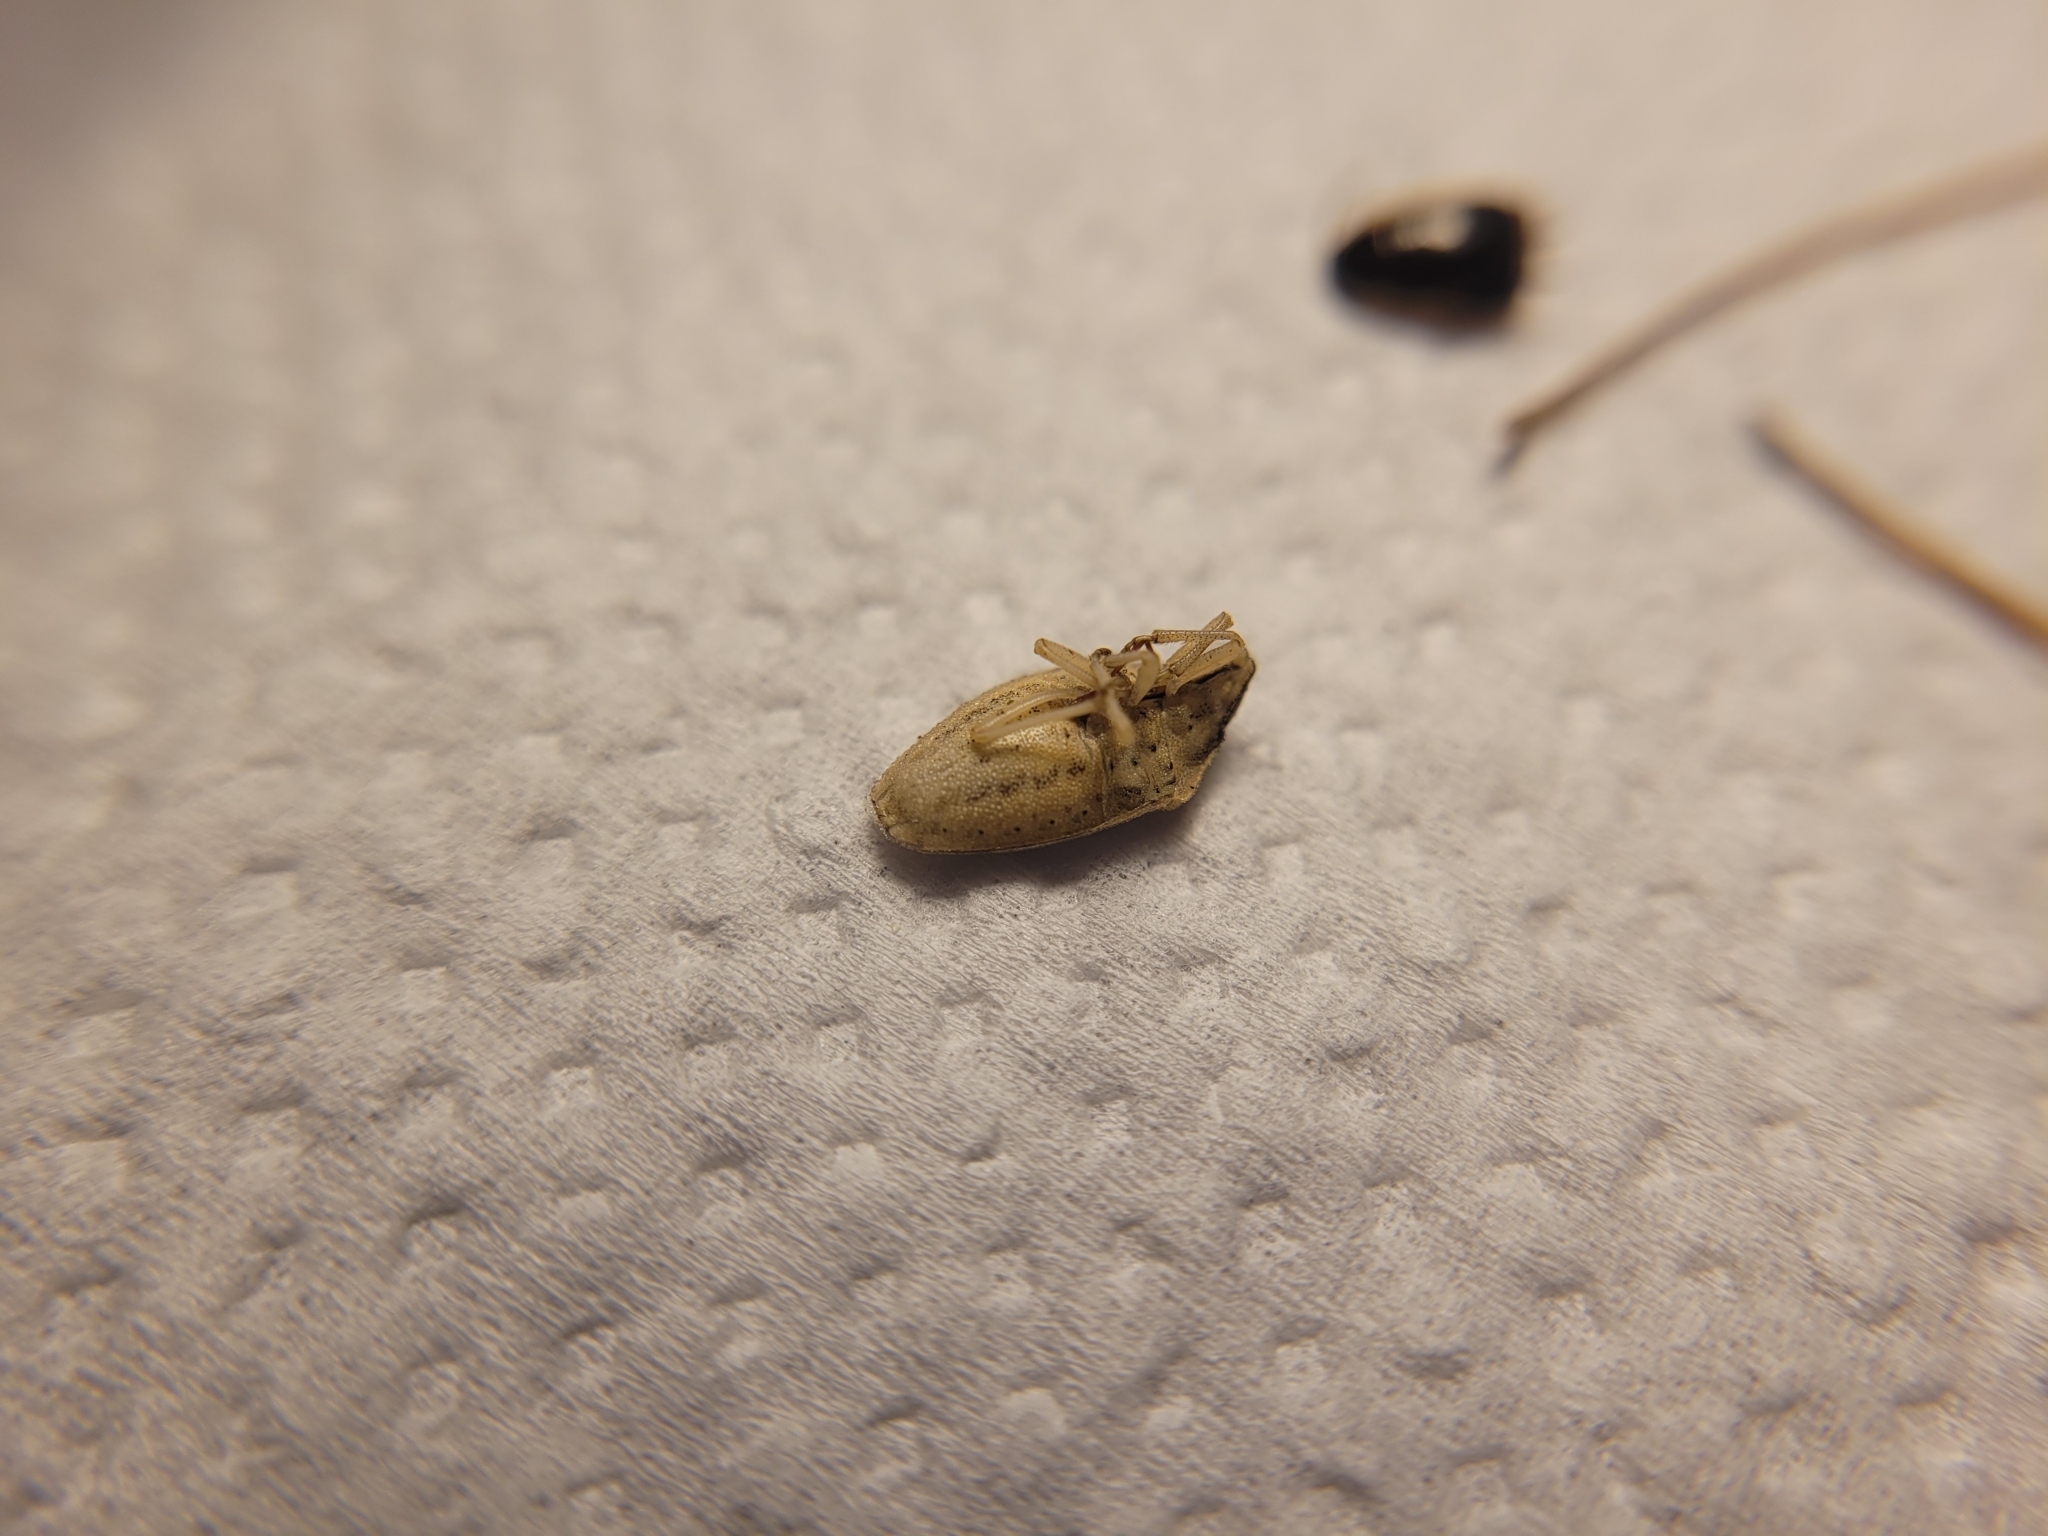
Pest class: stink_bug